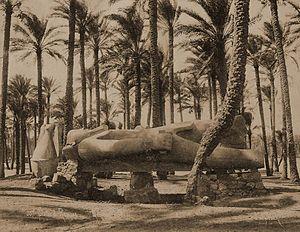
Memphis était la capitale du premier nome de Basse-Égypte, le nome de la Muraille blanche. Ses vestiges se situent près des villes de Mit-Rahineh et d'Helwan, au sud du Caire.
Le temple de Ptah situé à Memphis est le principal temple égyptien voué au culte de Ptah. Il portait le nom d'Hout-ka-Ptah, ce qui signifie en égyptien ancien, le Château du Ka de Ptah. Ce temple occupait la majeure partie de l'enceinte principale de la cité.